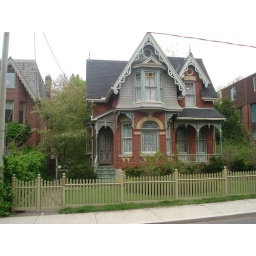
cute old house in cabbagetown- on our way to riverdale farms - mother's day